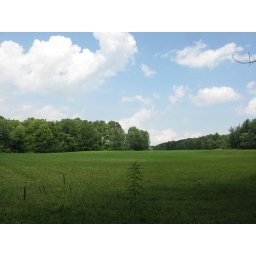
at hammond hill state forest in dryden and caroline, new york